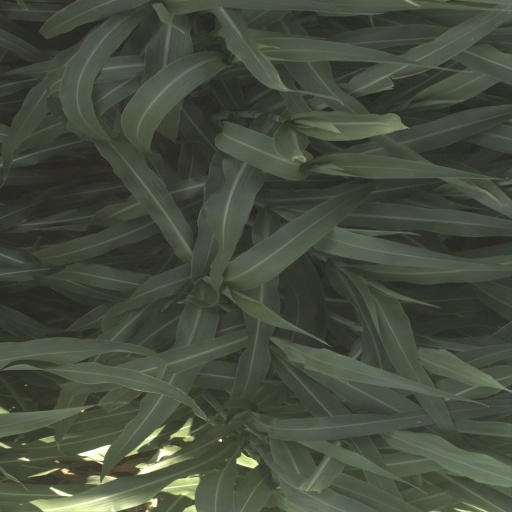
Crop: sorghum